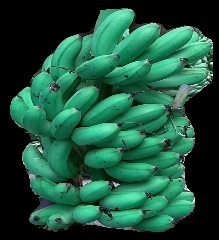
Variety: rasbale
Grade: grade1